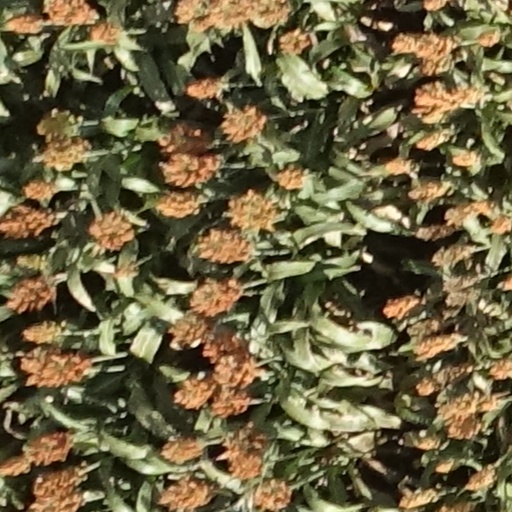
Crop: sorghum